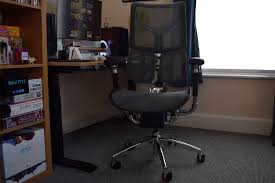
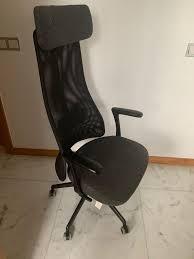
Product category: items_chair
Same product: no